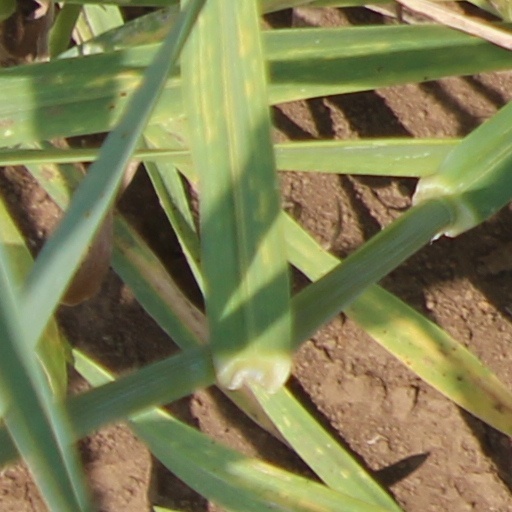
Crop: wheat